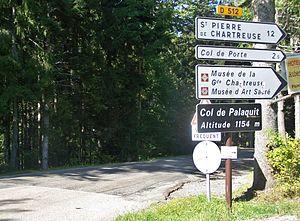
Vue des panneaux routiers situées au col de Palaquit, en Isère.
Le col de Palaquit est un col de montagne des Alpes françaises situé dans le département de l'Isère et la région Auvergne-Rhône-Alpes, sur les communes de Sarcenas et du Sappey, à 1 154 m d'altitude.